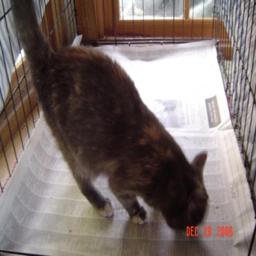
Animal: cats